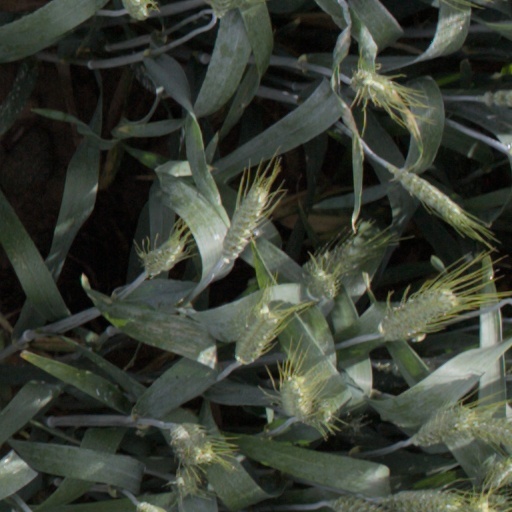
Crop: wheat